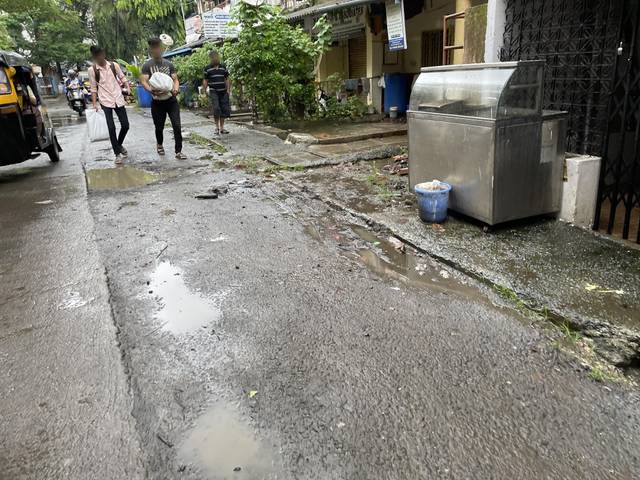
Region: India
Coordinates: 19.254, 72.86